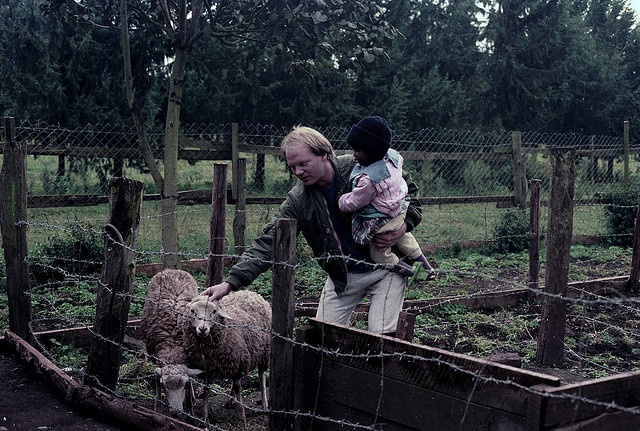
a man holds a child as he pets some sheep
A man inside a fence rubbing a sheep while holding a small child.
A man with a small child pets a sheep while visiting a sheep pen.
A MAN HOLD A YOUNG CHILD INSIDE A PIN OF SHEEP
A man holding a baby is petting a sheep.